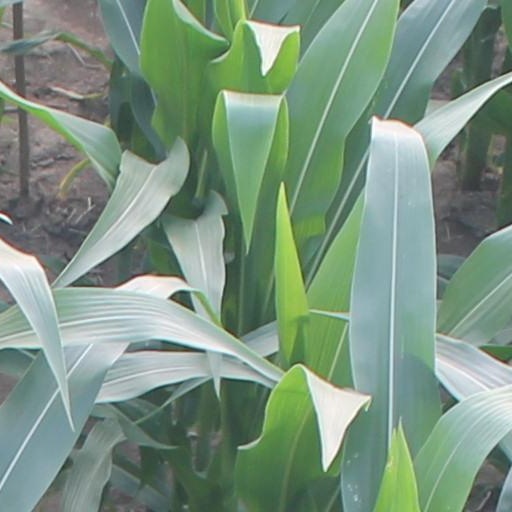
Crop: maize; corn